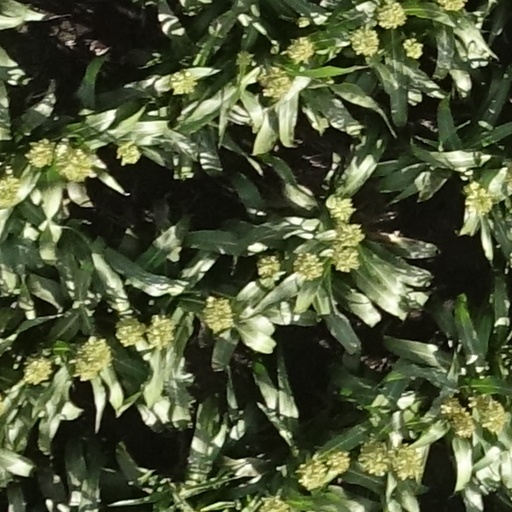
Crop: sorghum